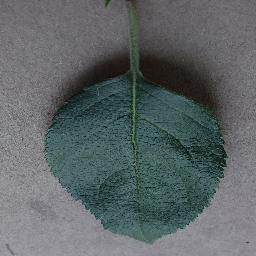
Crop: apple
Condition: healthy